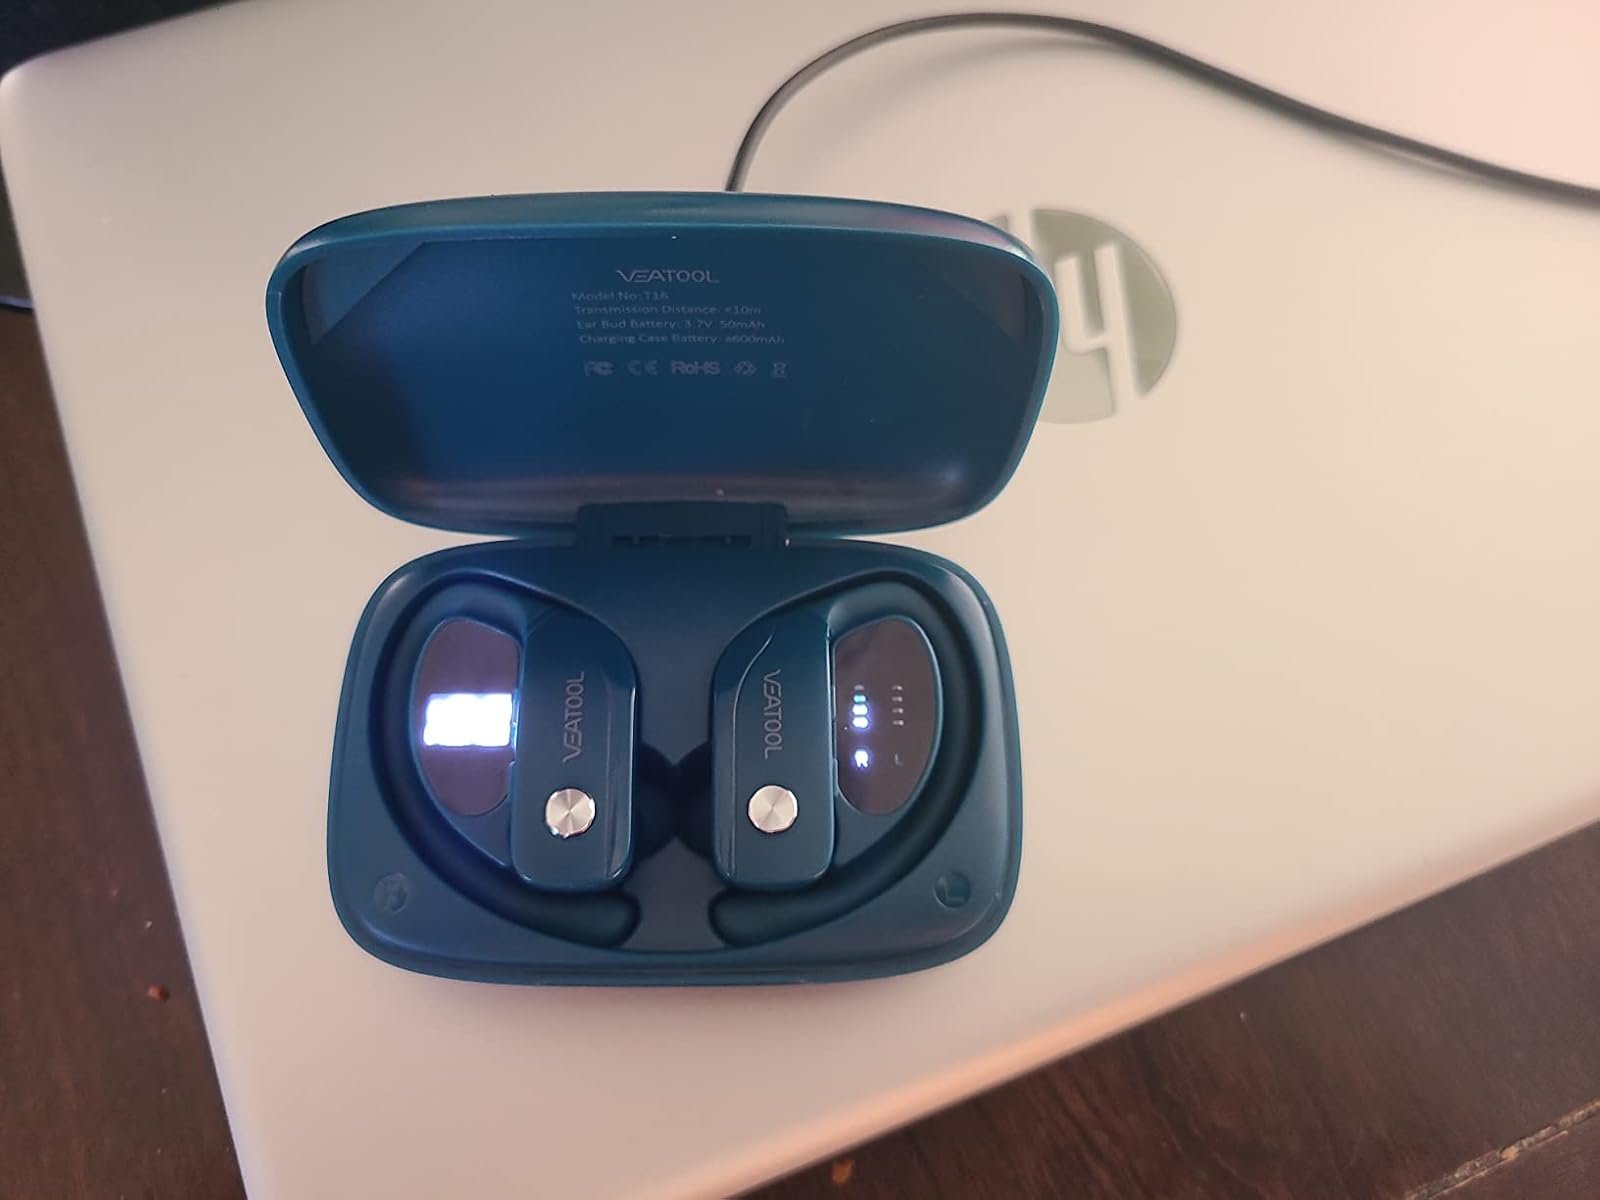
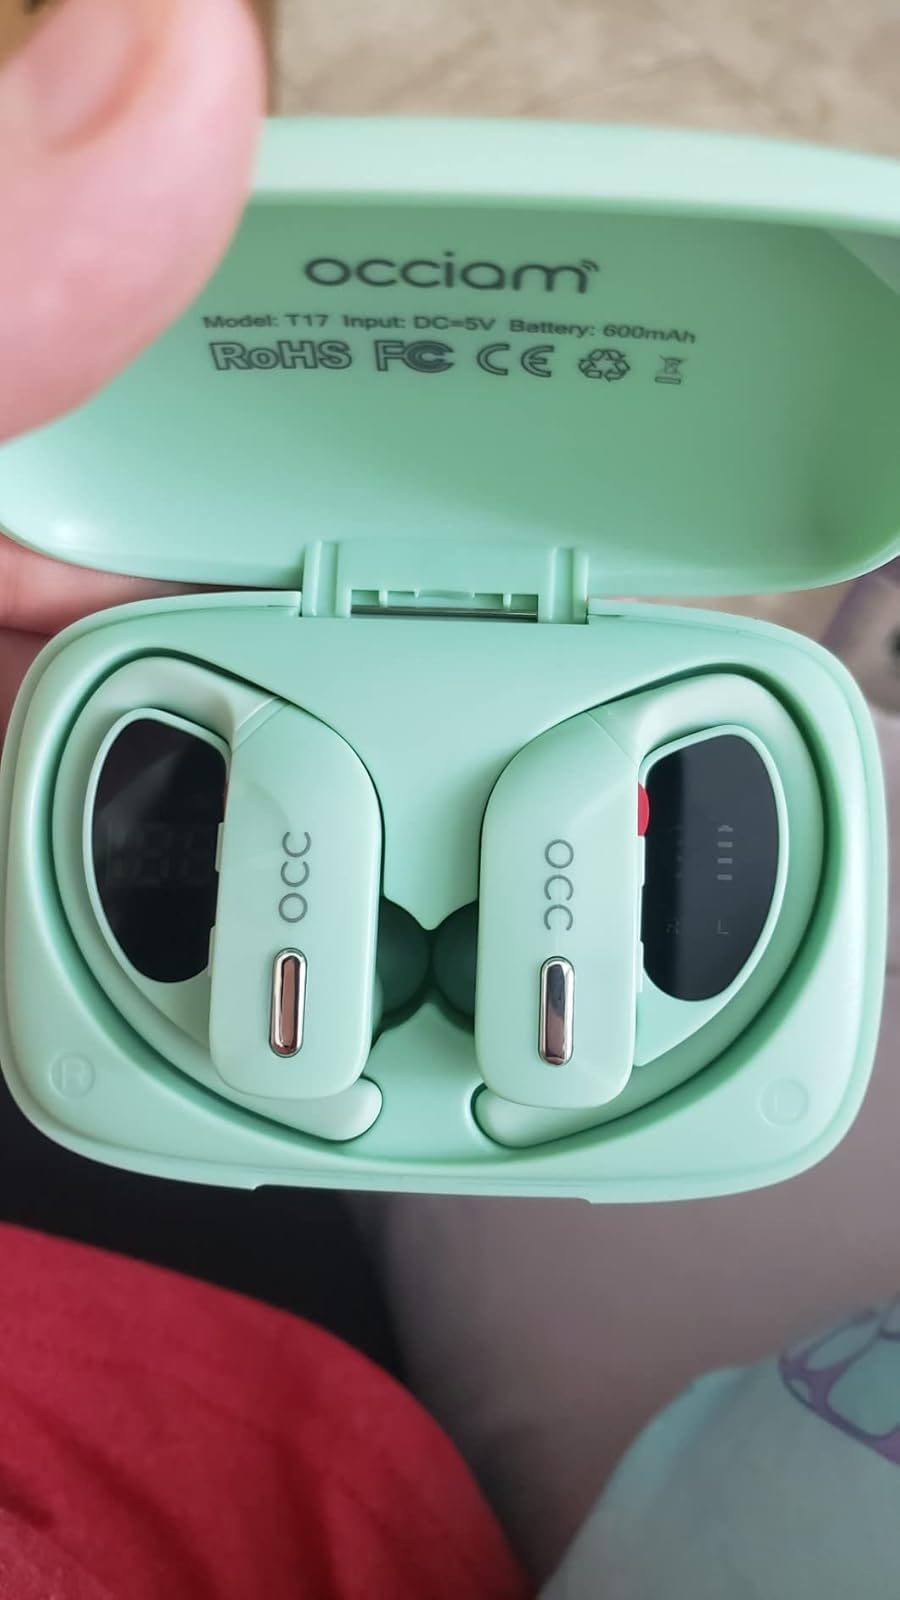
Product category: earbuds
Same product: no